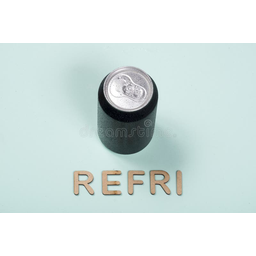
Label: metal